Dmytro Pylchykov

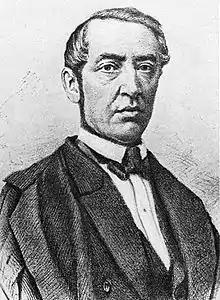

Dmytro Pavlovych Pylchykov was a Ukrainian pan-slavist, civic and cultural activist, teacher, and a member of the Ukrainian National Revival society known as the Brotherhood of Saints Cyril and Methodius.